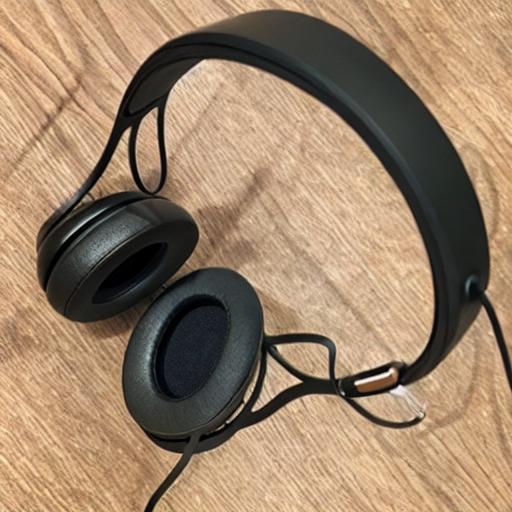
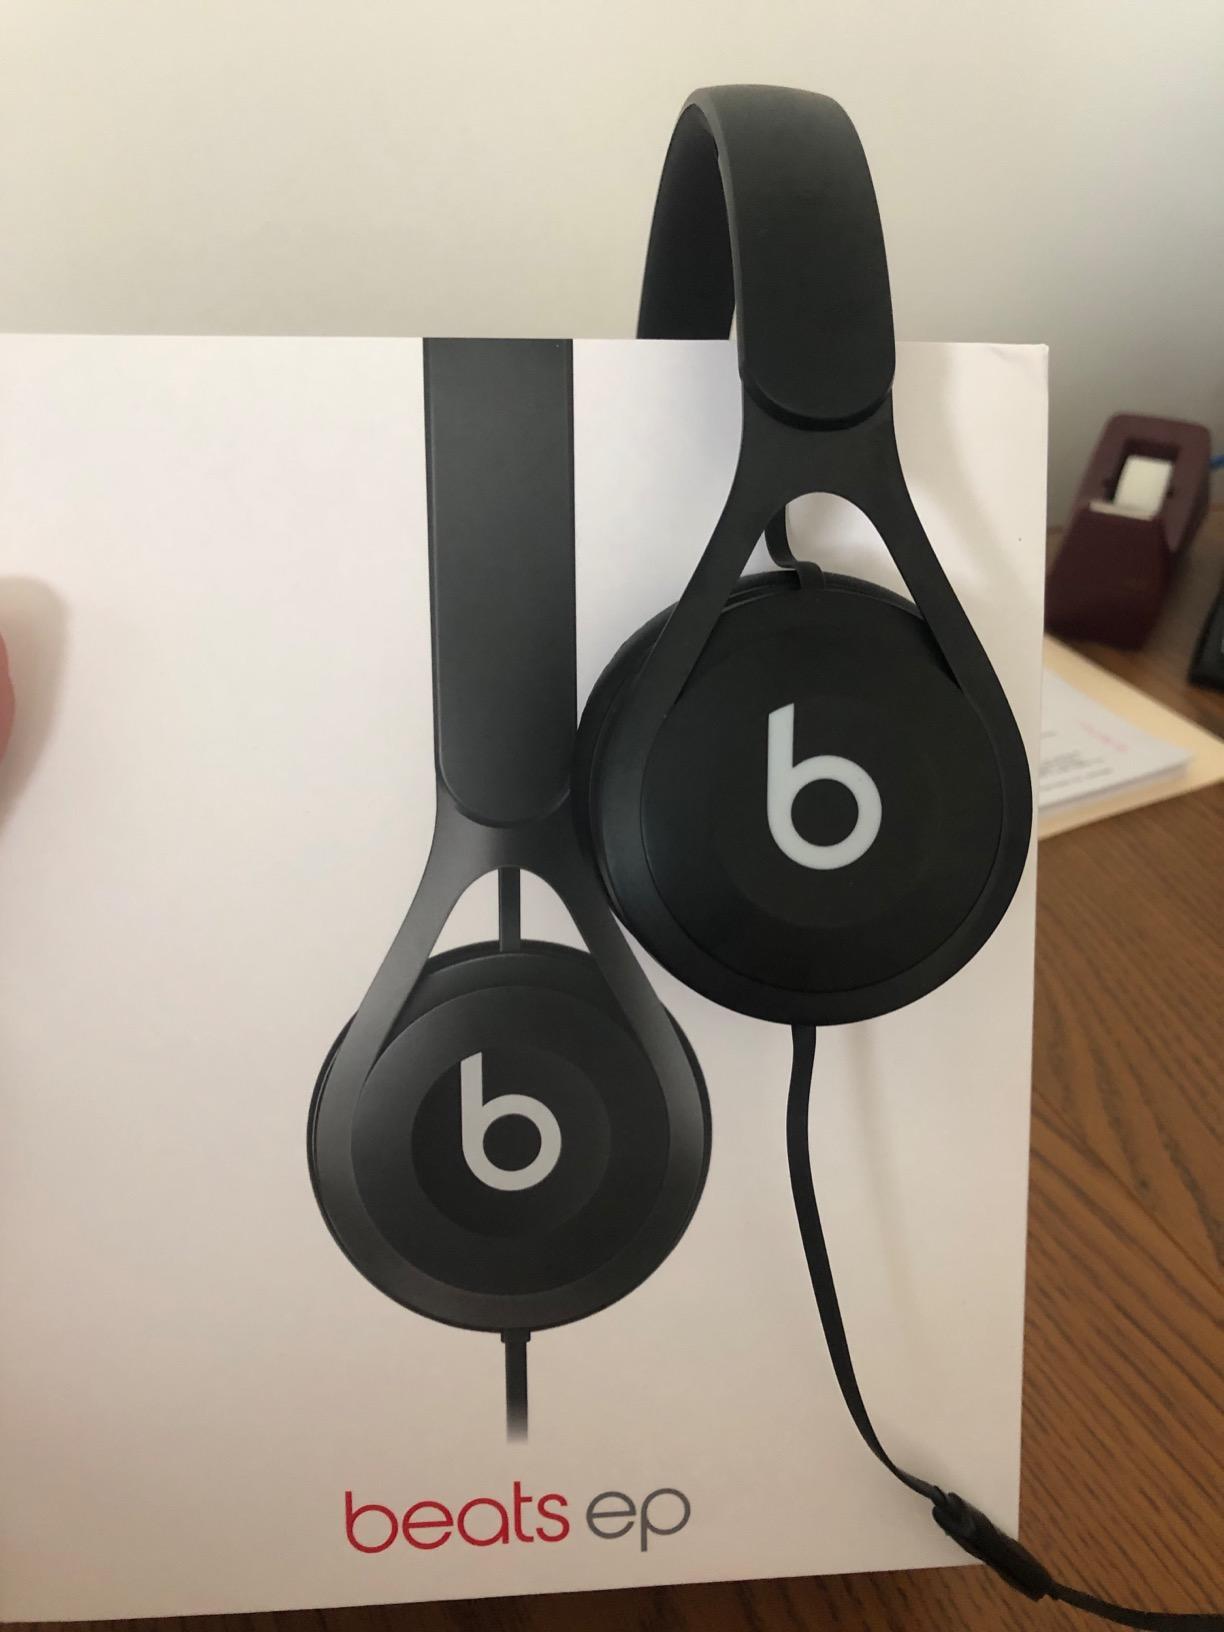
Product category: headphones
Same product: no